Francesco Puccinotti

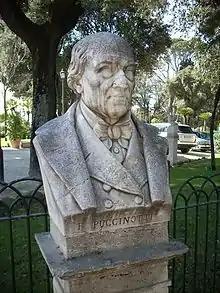
A marble bust of Francesco Puccinotti by Italian sculptor Costantino Lucentini, can be found, among many others of the same style, in the Pincian Hill, in Rome.

Francesco Puccinotti (8 August 1794 – 8 October 1872) was an Italian pathologist.